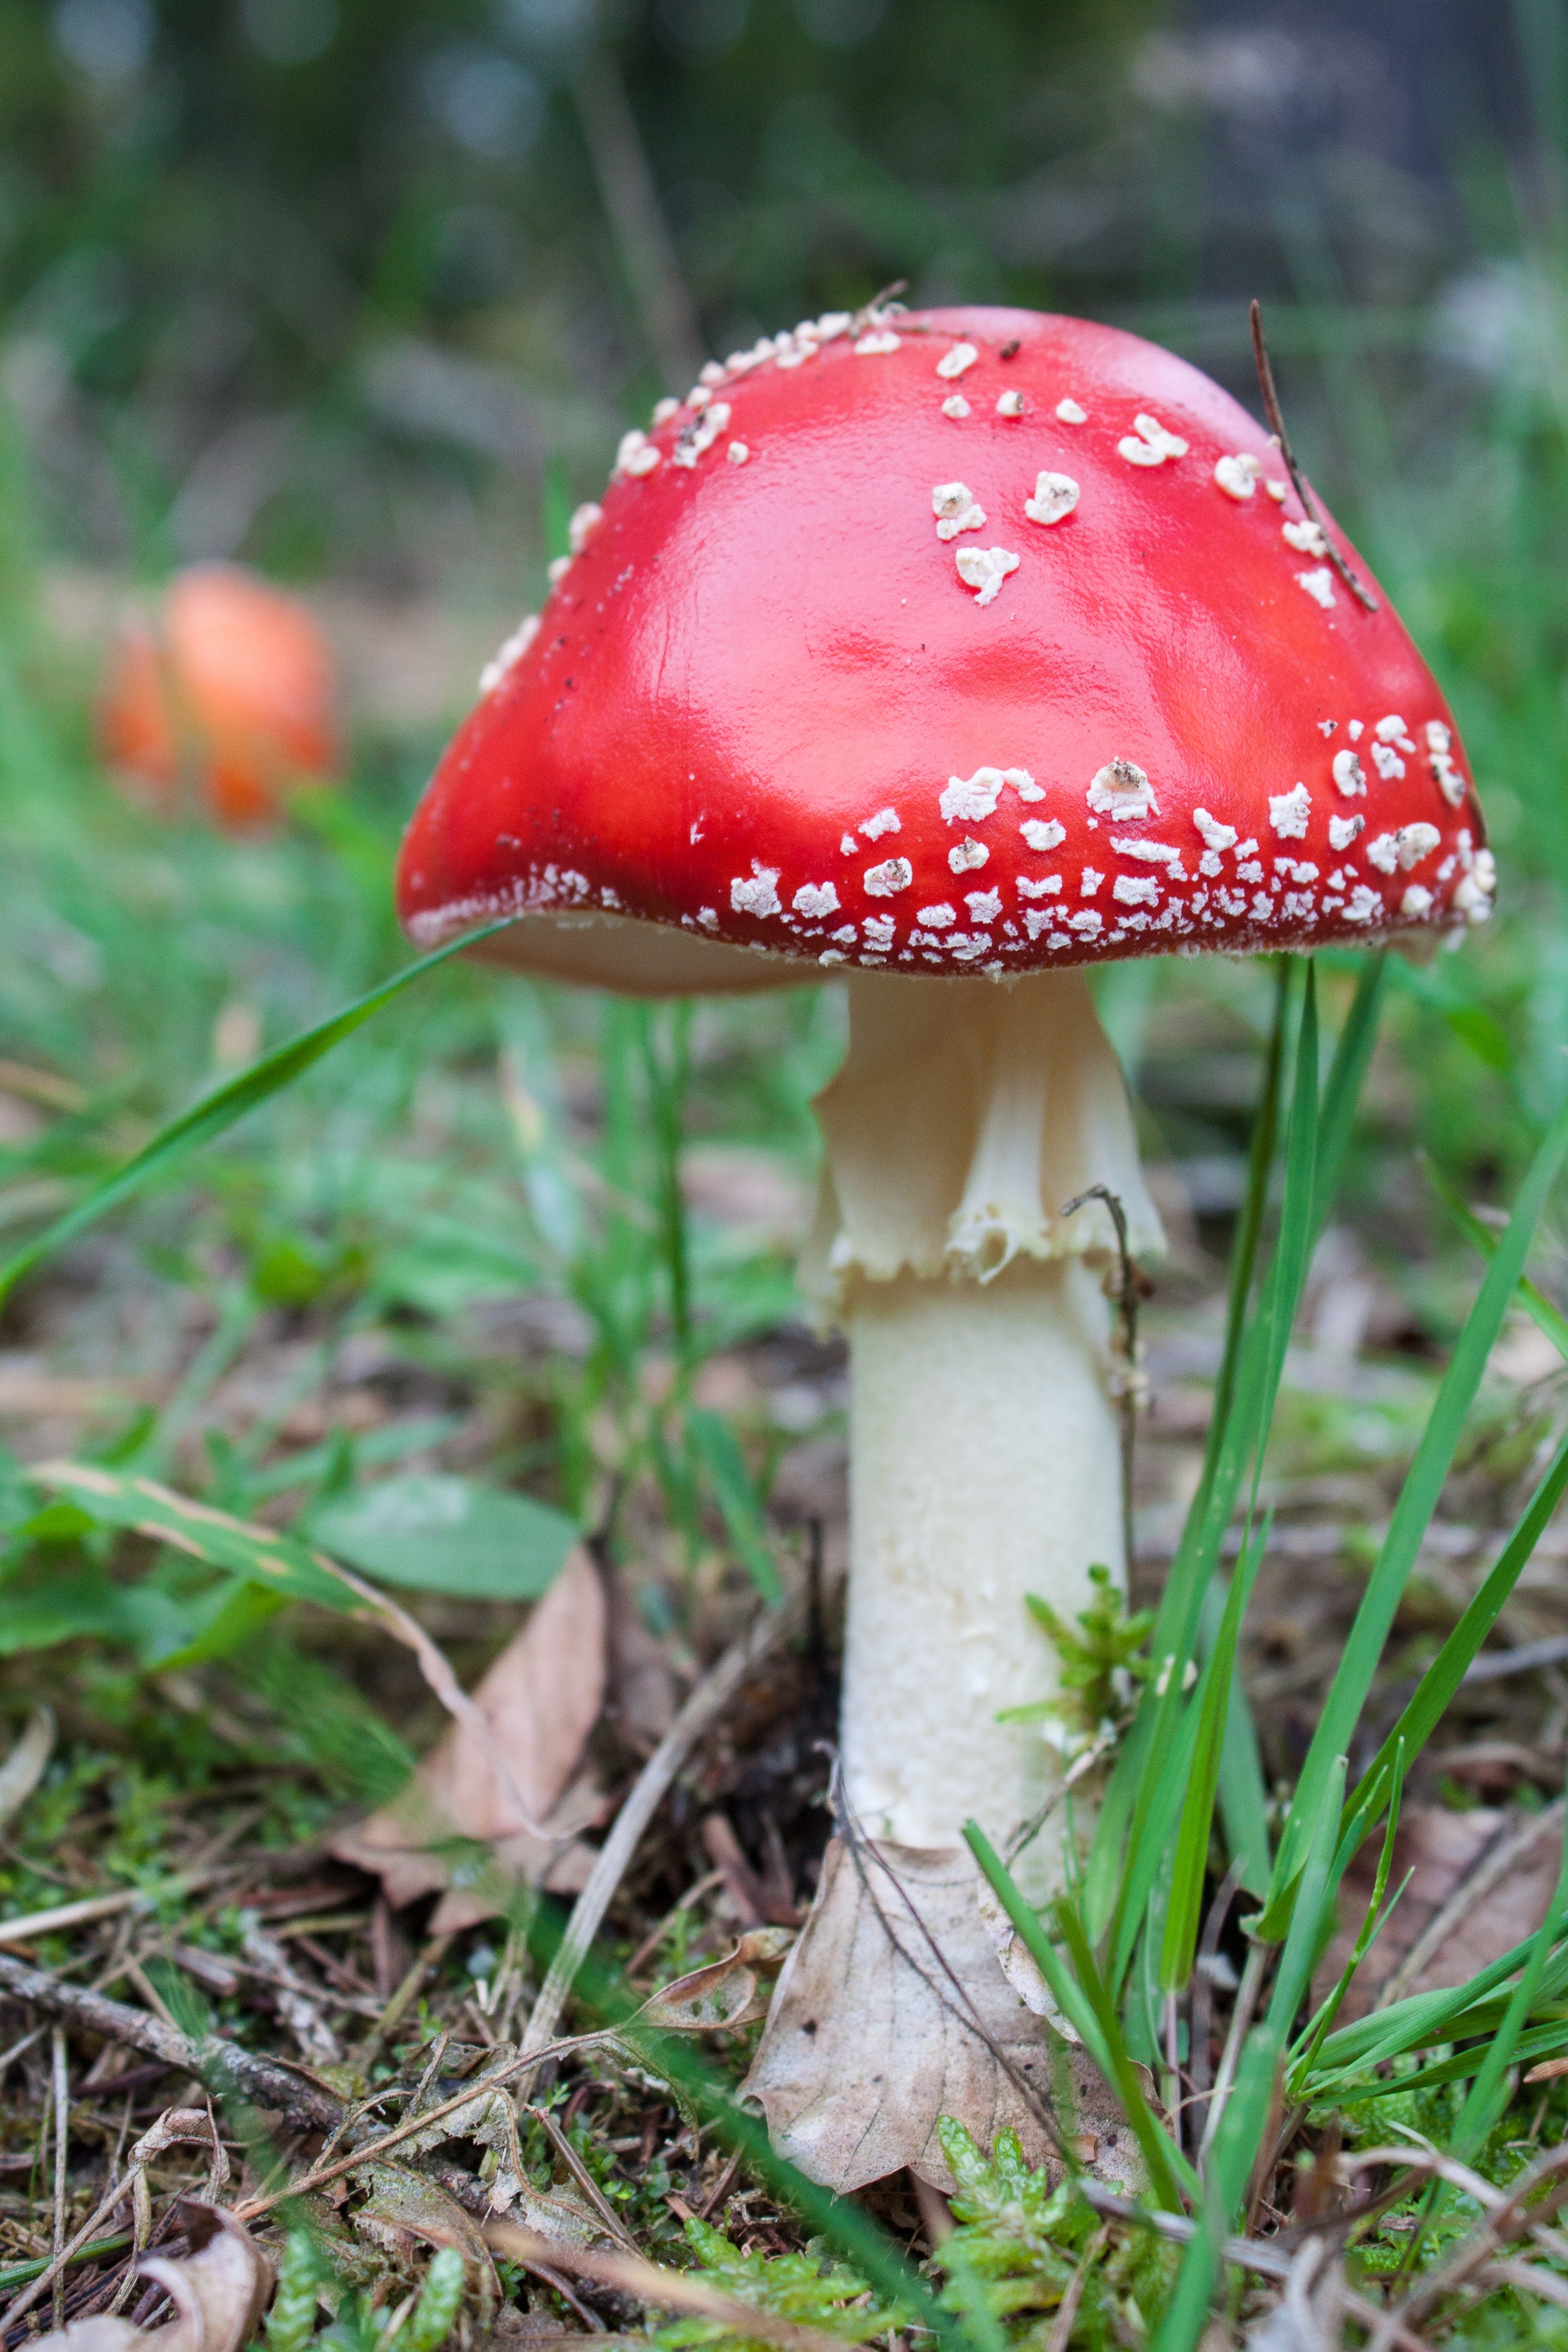
nature, forest, flower, red, botany, mushroom, flora, fungus, fly agaric, toxic, woodland, agaric, bolete, agaricus, red fly agaric mushroom, macro photography, edible mushroom, medicinal mushroom, agaricomycetes, agaricaceae, penny bun